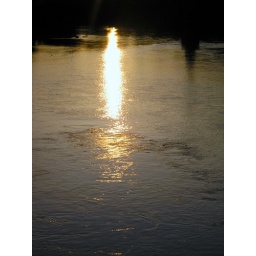
The evening sun reflecting off of the water of the Willamette river in Albany, Oregon.